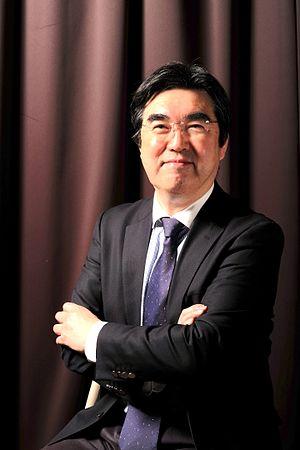
Appartenant au même champ lexical que l’orgueil, la fierté a comme lui plusieurs définitions qui se recoupent d’ailleurs, et qui s'entendent selon le contexte. Il peut s'agir :